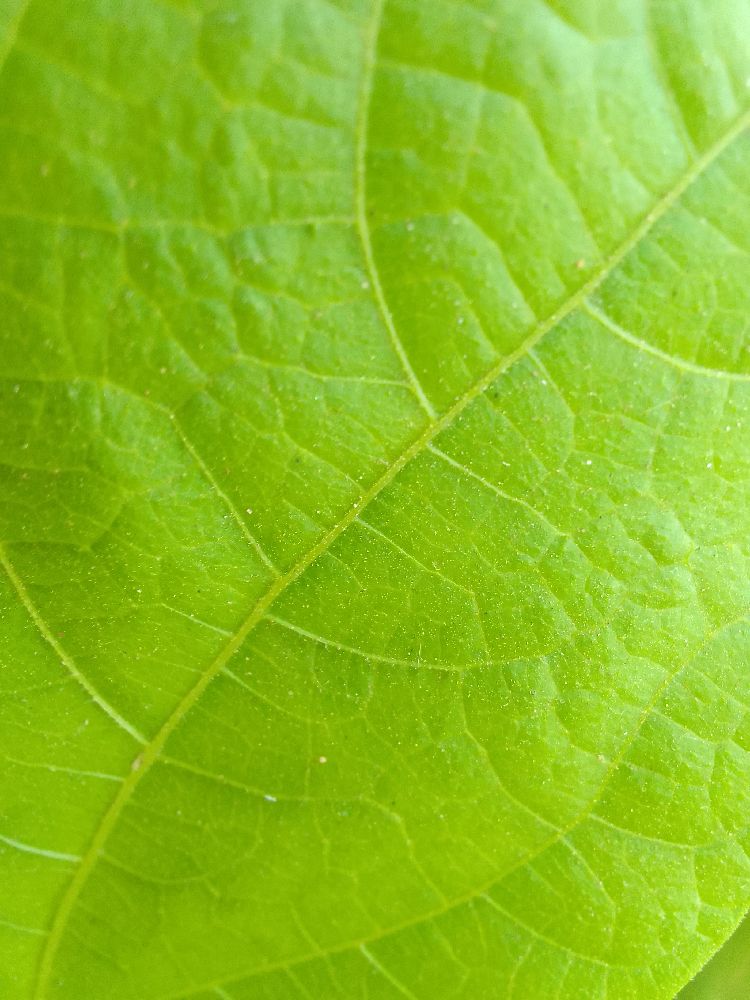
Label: healthy